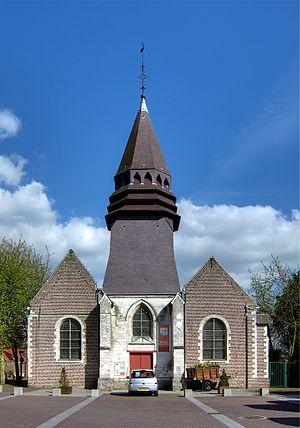
L'église Saint-Martin d'Houplin.
Cet article recense les monuments historiques de la métropole européenne de Lille, en France.
Houplin-Ancoisne est une commune française située dans le département du Nord, en région Hauts-de-France. Elle fait partie de la Métropole européenne de Lille.
Cet article recense une partie des monuments historiques du Nord, en France.